Mesut Özil

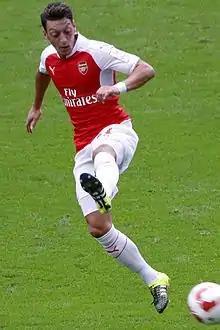
Özil playing for Arsenal in 2015

After scoring during a pre-season game against Lyon, Özil received praise from his manager, with Wenger calling for him to have his best season yet in Arsenal colours. On 2 August 2015, Özil started for Arsenal in the 2015 FA Community Shield, where the Gunners beat league champions Chelsea 1–0 at Wembley Stadium. A week later, he made his first appearance of the Premier League season in Arsenal's 2–0 opening day defeat to West Ham United.